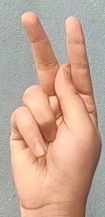
ASL sign: K